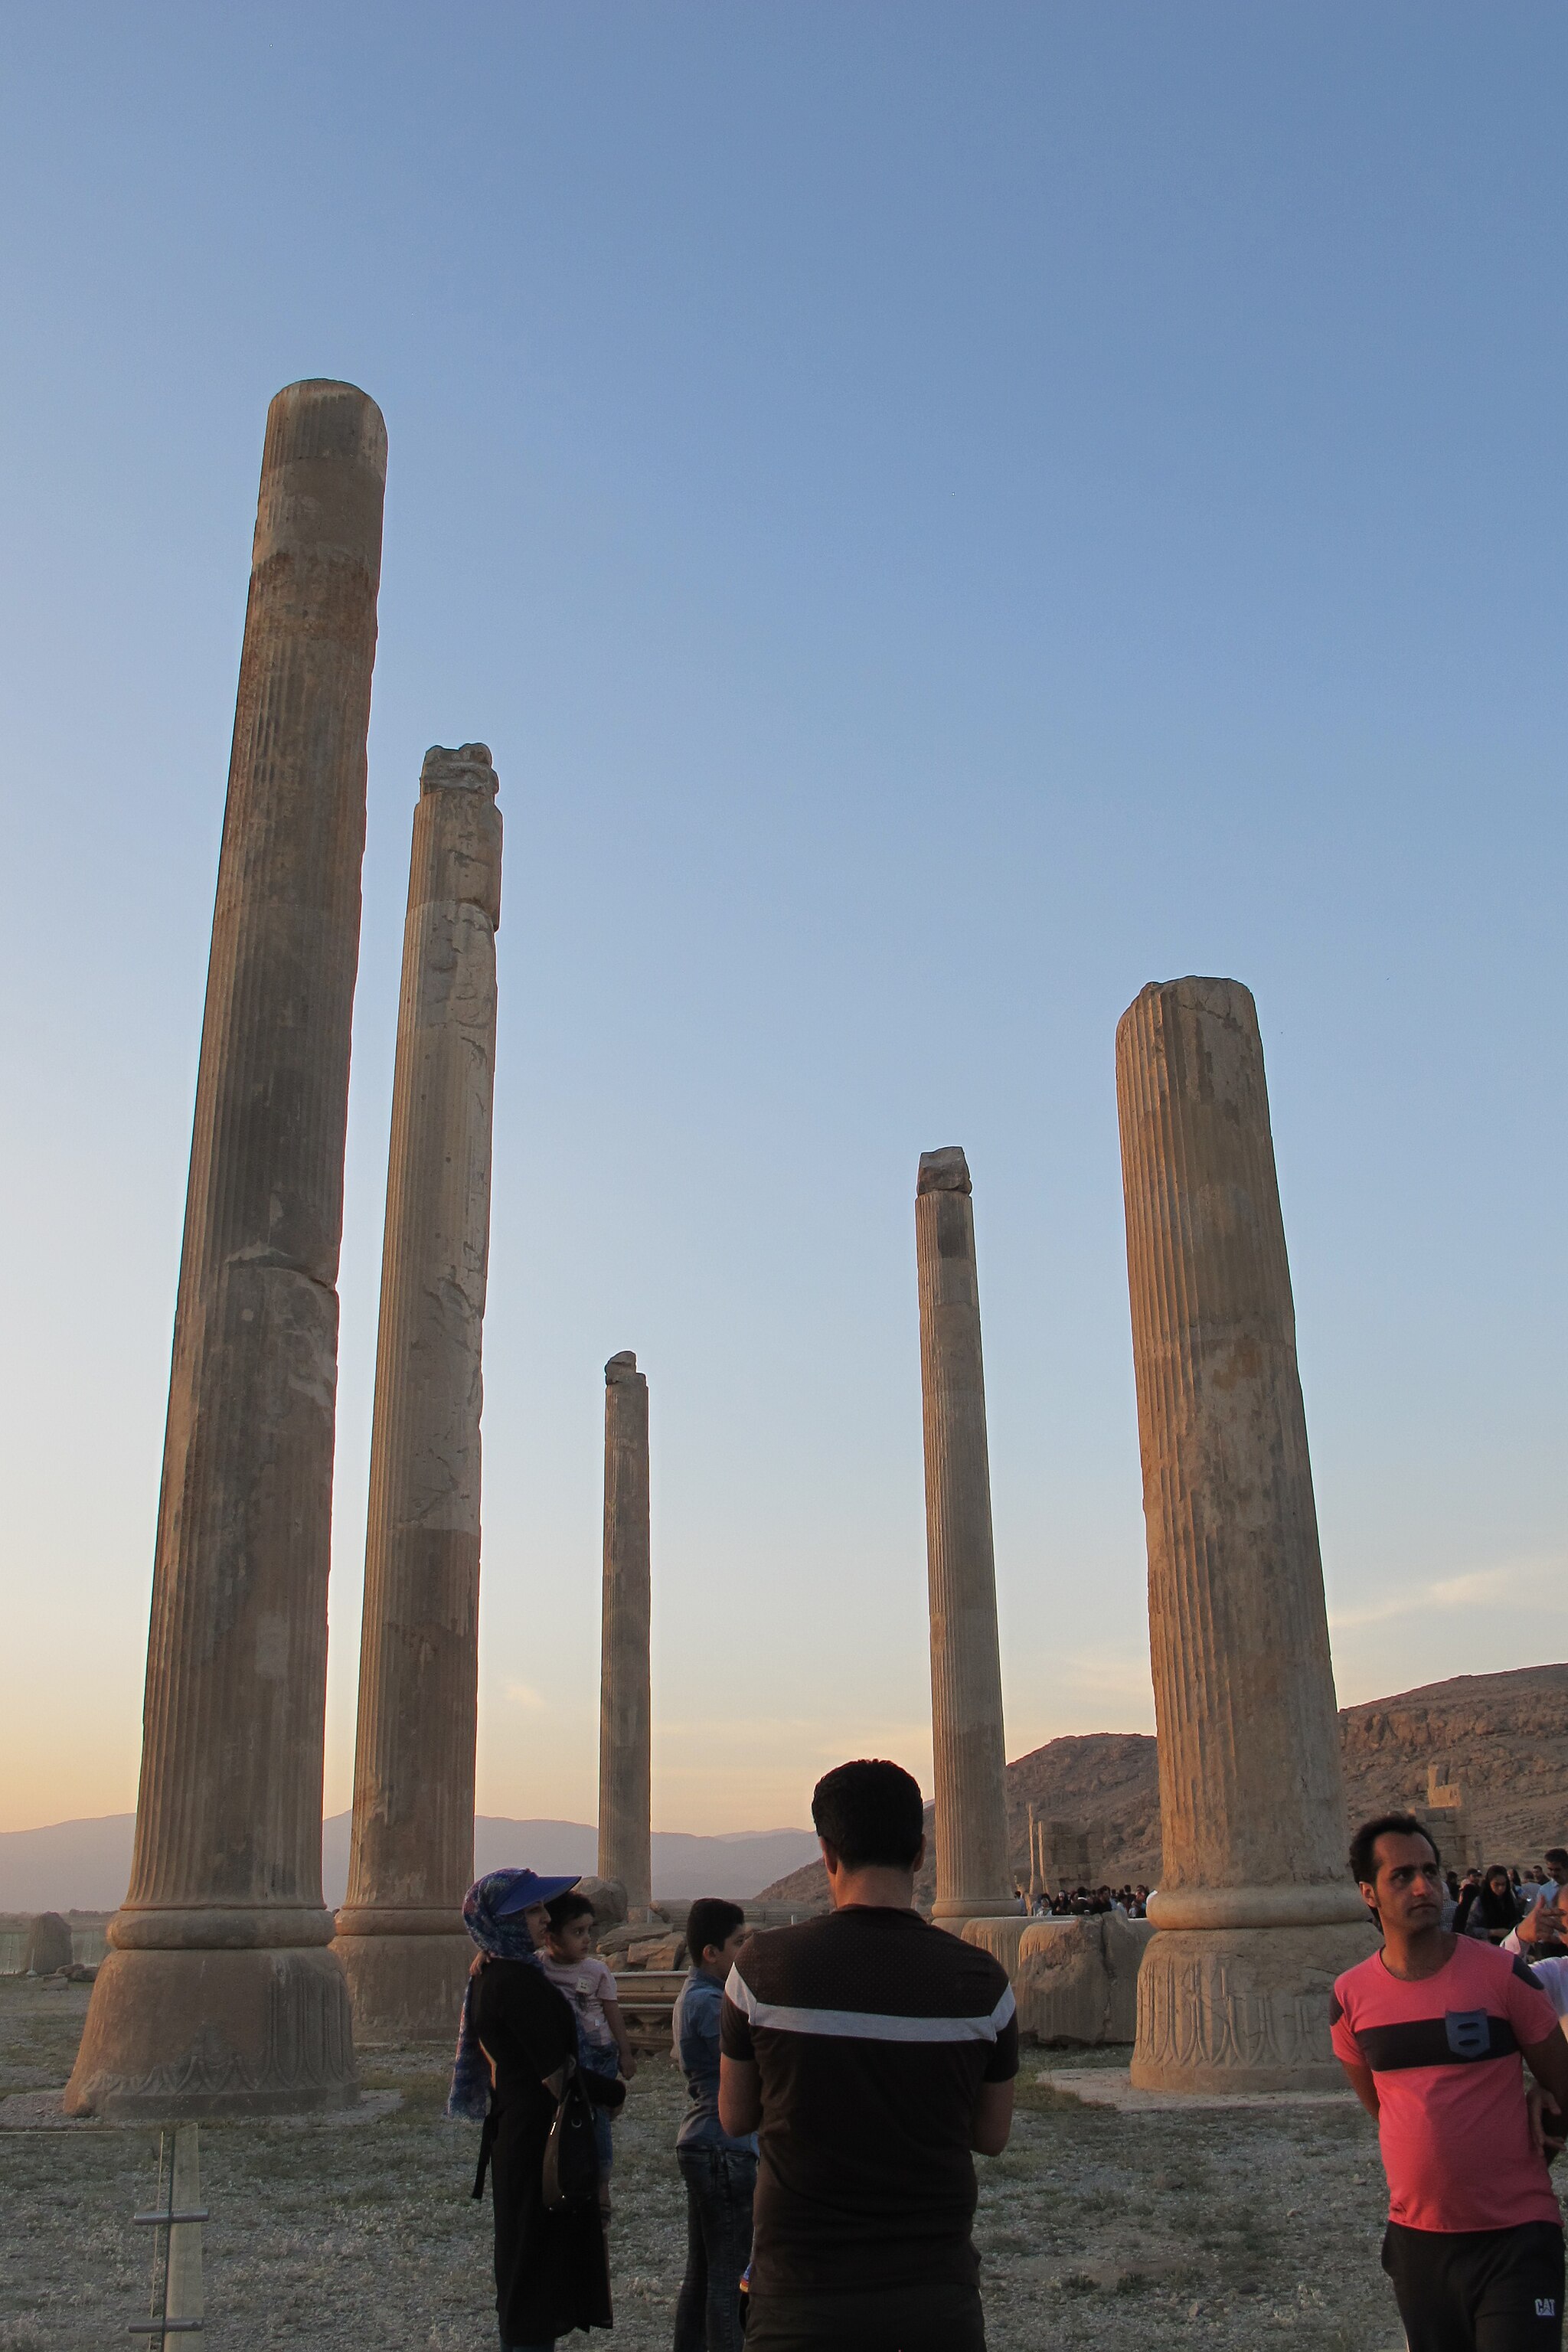
Title: تخت جمشید زیبا 28
Date: 2016-07-17 00:27:17
Categories: Columns in Persepolis, Images from Wiki Loves Monuments 2018, Self-published work, Cultural heritage monuments in Iran with known IDs, Uploaded via Campaign:wlm-ir, Images from Wiki Loves Monuments in Marvdasht, 2016 in Persepolis, Images from Wiki Loves Monuments 2018 in Iran